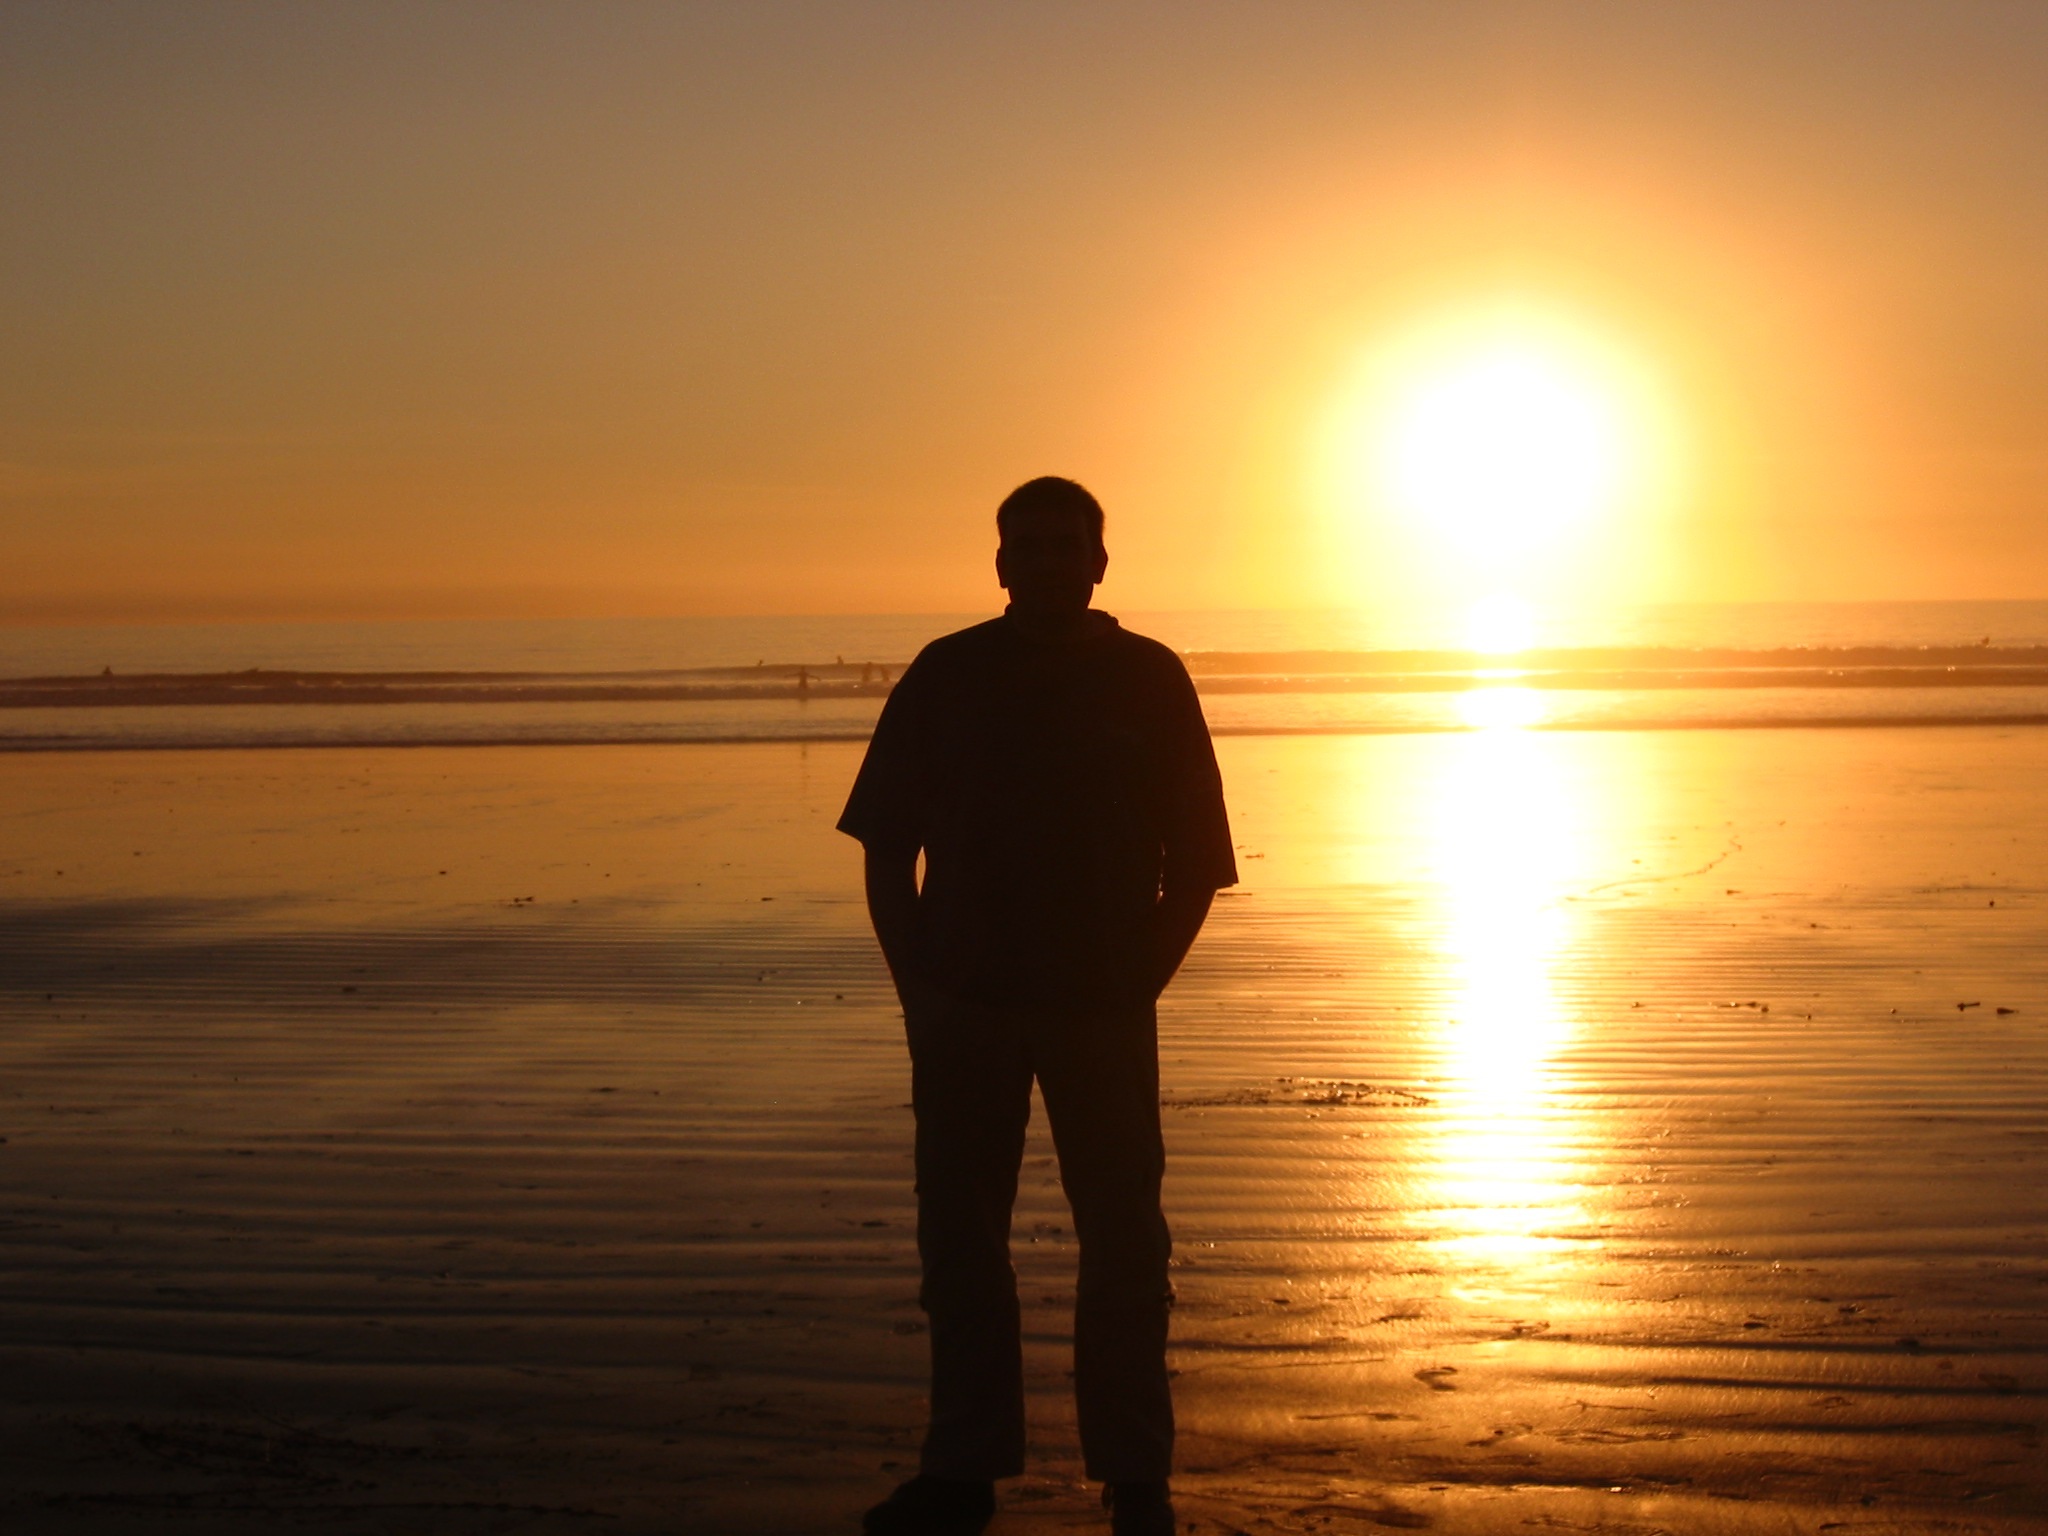
man, beach, sea, ocean, horizon, silhouette, sun, sunrise, sunset, sunlight, morning, dawn, dusk, evening